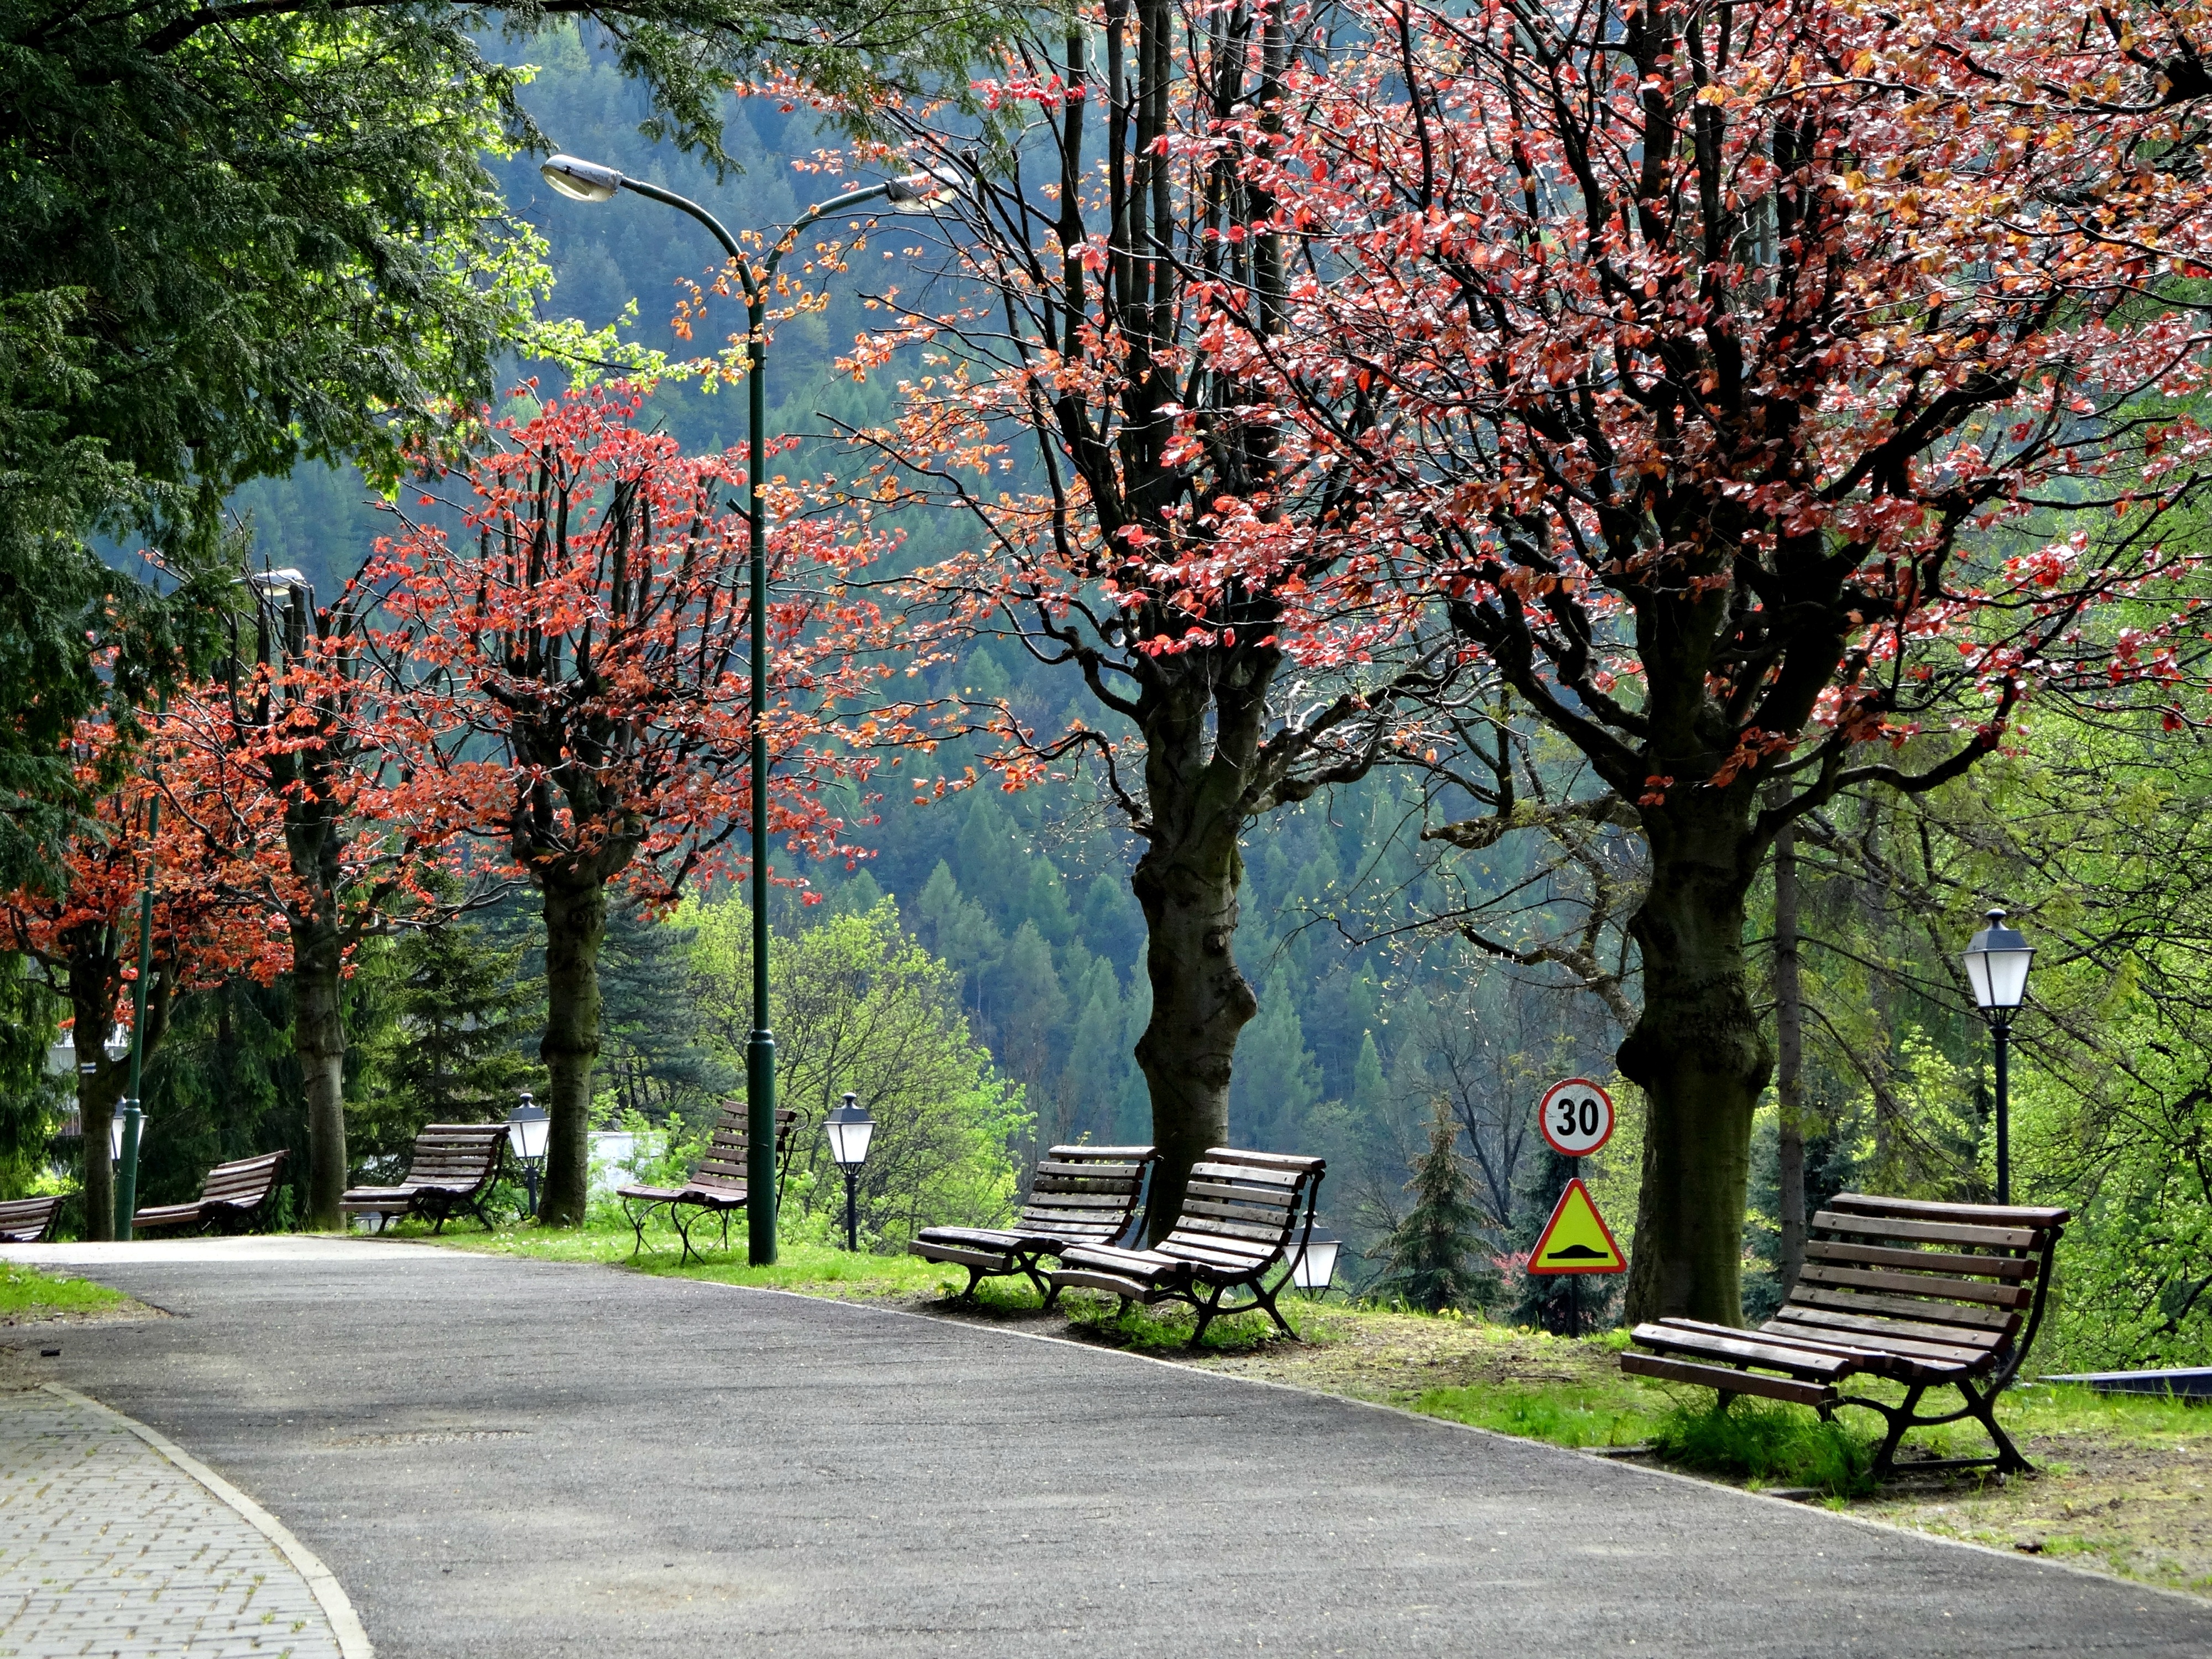
tree, plant, leaf, flower, travel, spring, green, autumn, park, botany, garden, tourism, season, tour, shrub, poland, pieniny, woody plant, city szczawnica